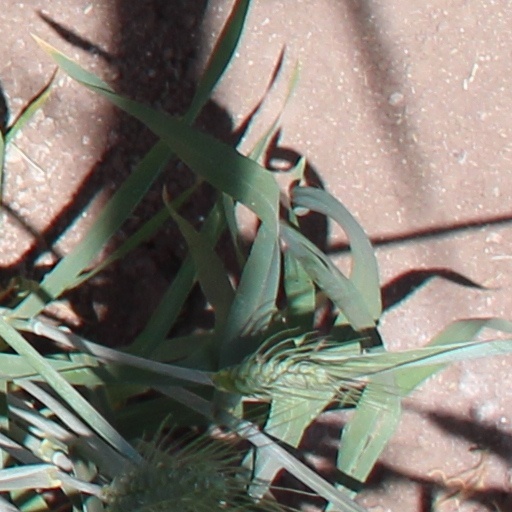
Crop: wheat